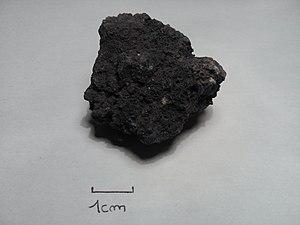
Basalte bulleux (Hérault, France)
Le basalte est une roche magmatique volcanique issue d'un magma refroidi rapidement et caractérisée par sa composition minéralogique : plagioclases, de pyroxènes, d'olivine, et de 2 à 3 % de magnétite. Sur Terre, il a une origine volcanique et est un des constituants principaux de la croûte océanique. Sur la Lune, elle constitue la surface des mers lunaires. Ce serait un constituant important des croûtes de Mars, Vénus et Mercure.